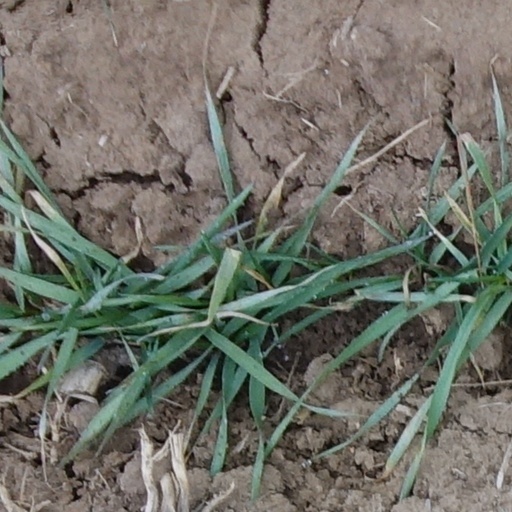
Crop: wheat